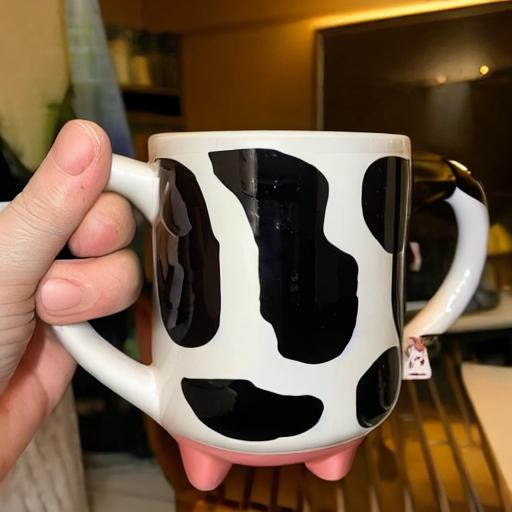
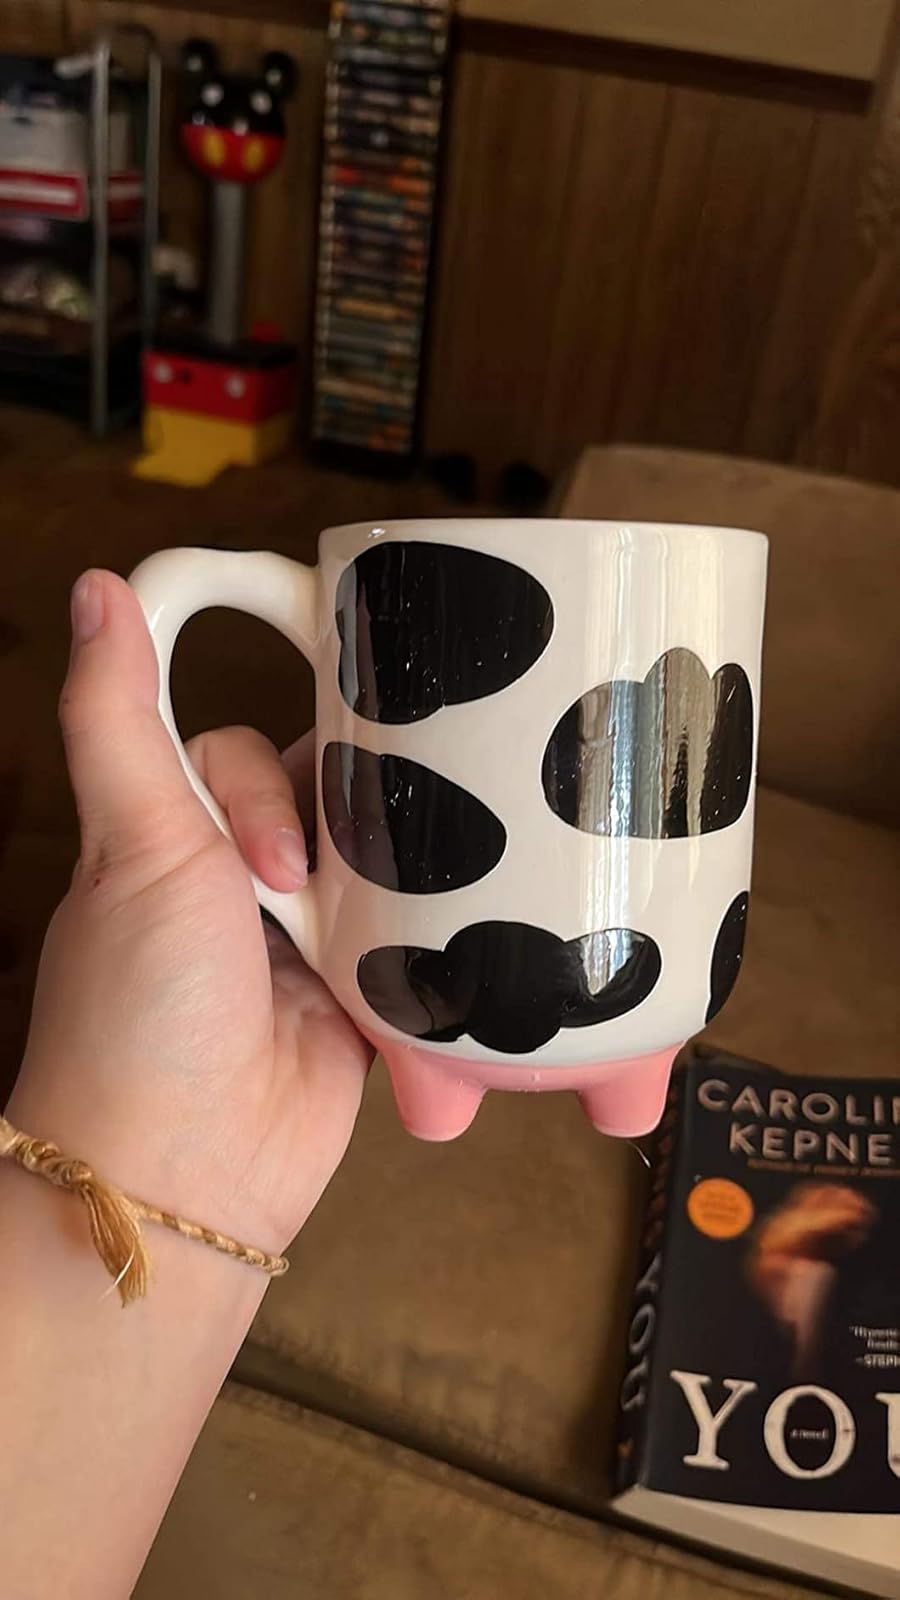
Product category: items_mug
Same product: no